Emmanuel Nzekwesi

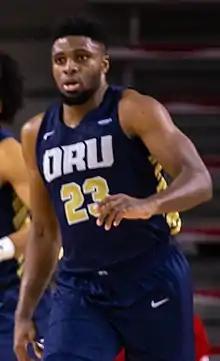
Nzekwesi in January 2020

Emmanuel Chukwubuikem Nzekwesi (born 5 September 1997) is a Dutch professional basketball player for Śląsk Wrocław of the Polish Basketball League (PLK). He played college basketball for Oral Roberts.